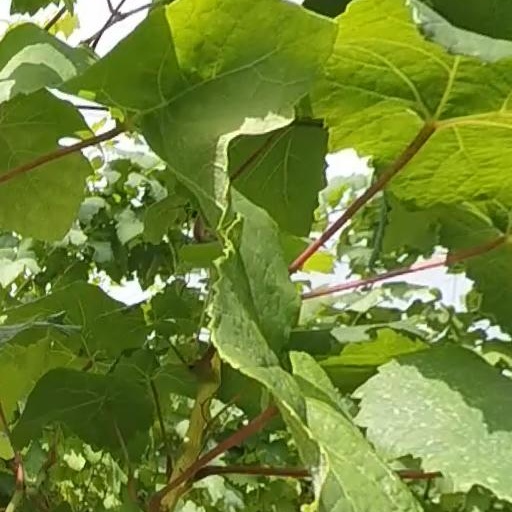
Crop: grape